Nathalan

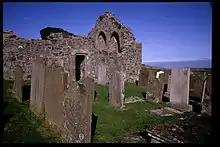
Cowie kirk, originally dedicated to St. Nathalan

Nathalan was born in the village of Tullich, for which he was eventually appointed as bishop. The 16th century Aberdeen Breviary portrays Nathalan as a rich nobleman who decided to cultivate the earth and devote himself to God as a hermit.